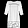
Label: Shirt